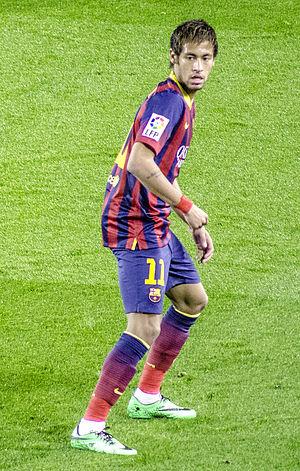
Cet article recense les joueurs du FC Barcelone ayant au moins fait une apparition en match officiel avec l'équipe première par ordre chronologique et alphabétique. Un total de 958 joueurs ont joué au moins un match officiel avec le Barça entre 1899 et mars 2018.
Neymar da Silva Santos Júnior dit Neymar Jr., plus couramment appelé Neymar, né le 5 février 1992 à Mogi das Cruzes, est un footballeur international brésilien évoluant au poste d'attaquant au Paris Saint-Germain, et pour l'équipe nationale du Brésil, dont il est le capitaine depuis 2014.
Cet article recense les records et statistiques du FC Barcelone. Le FC Barcelone est le principal club de football de la ville de Barcelone. Il a été fondé en 1899 par Hans Gamper.